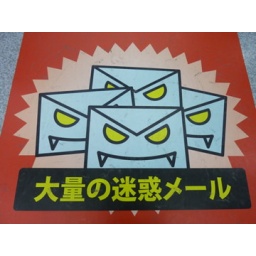
On the floor of the computer section in the Akiba electronics store, Akihabara.